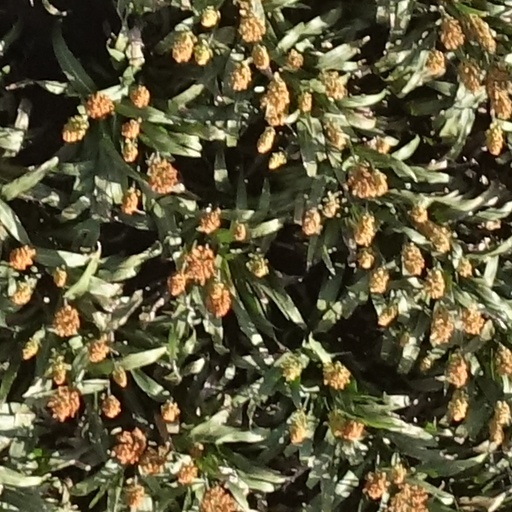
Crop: sorghum